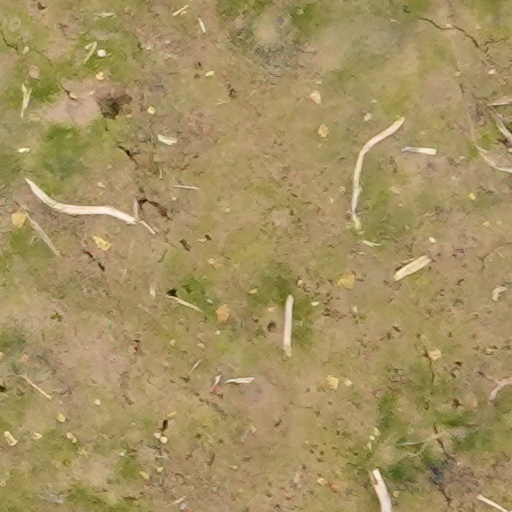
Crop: wheat